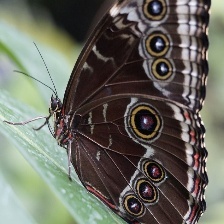
Species: BLUE MORPHO